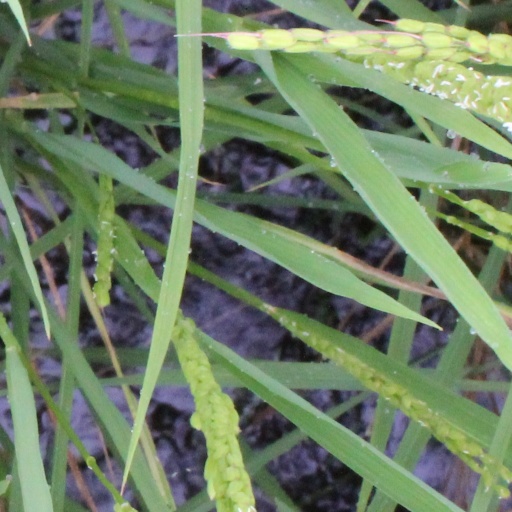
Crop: rice